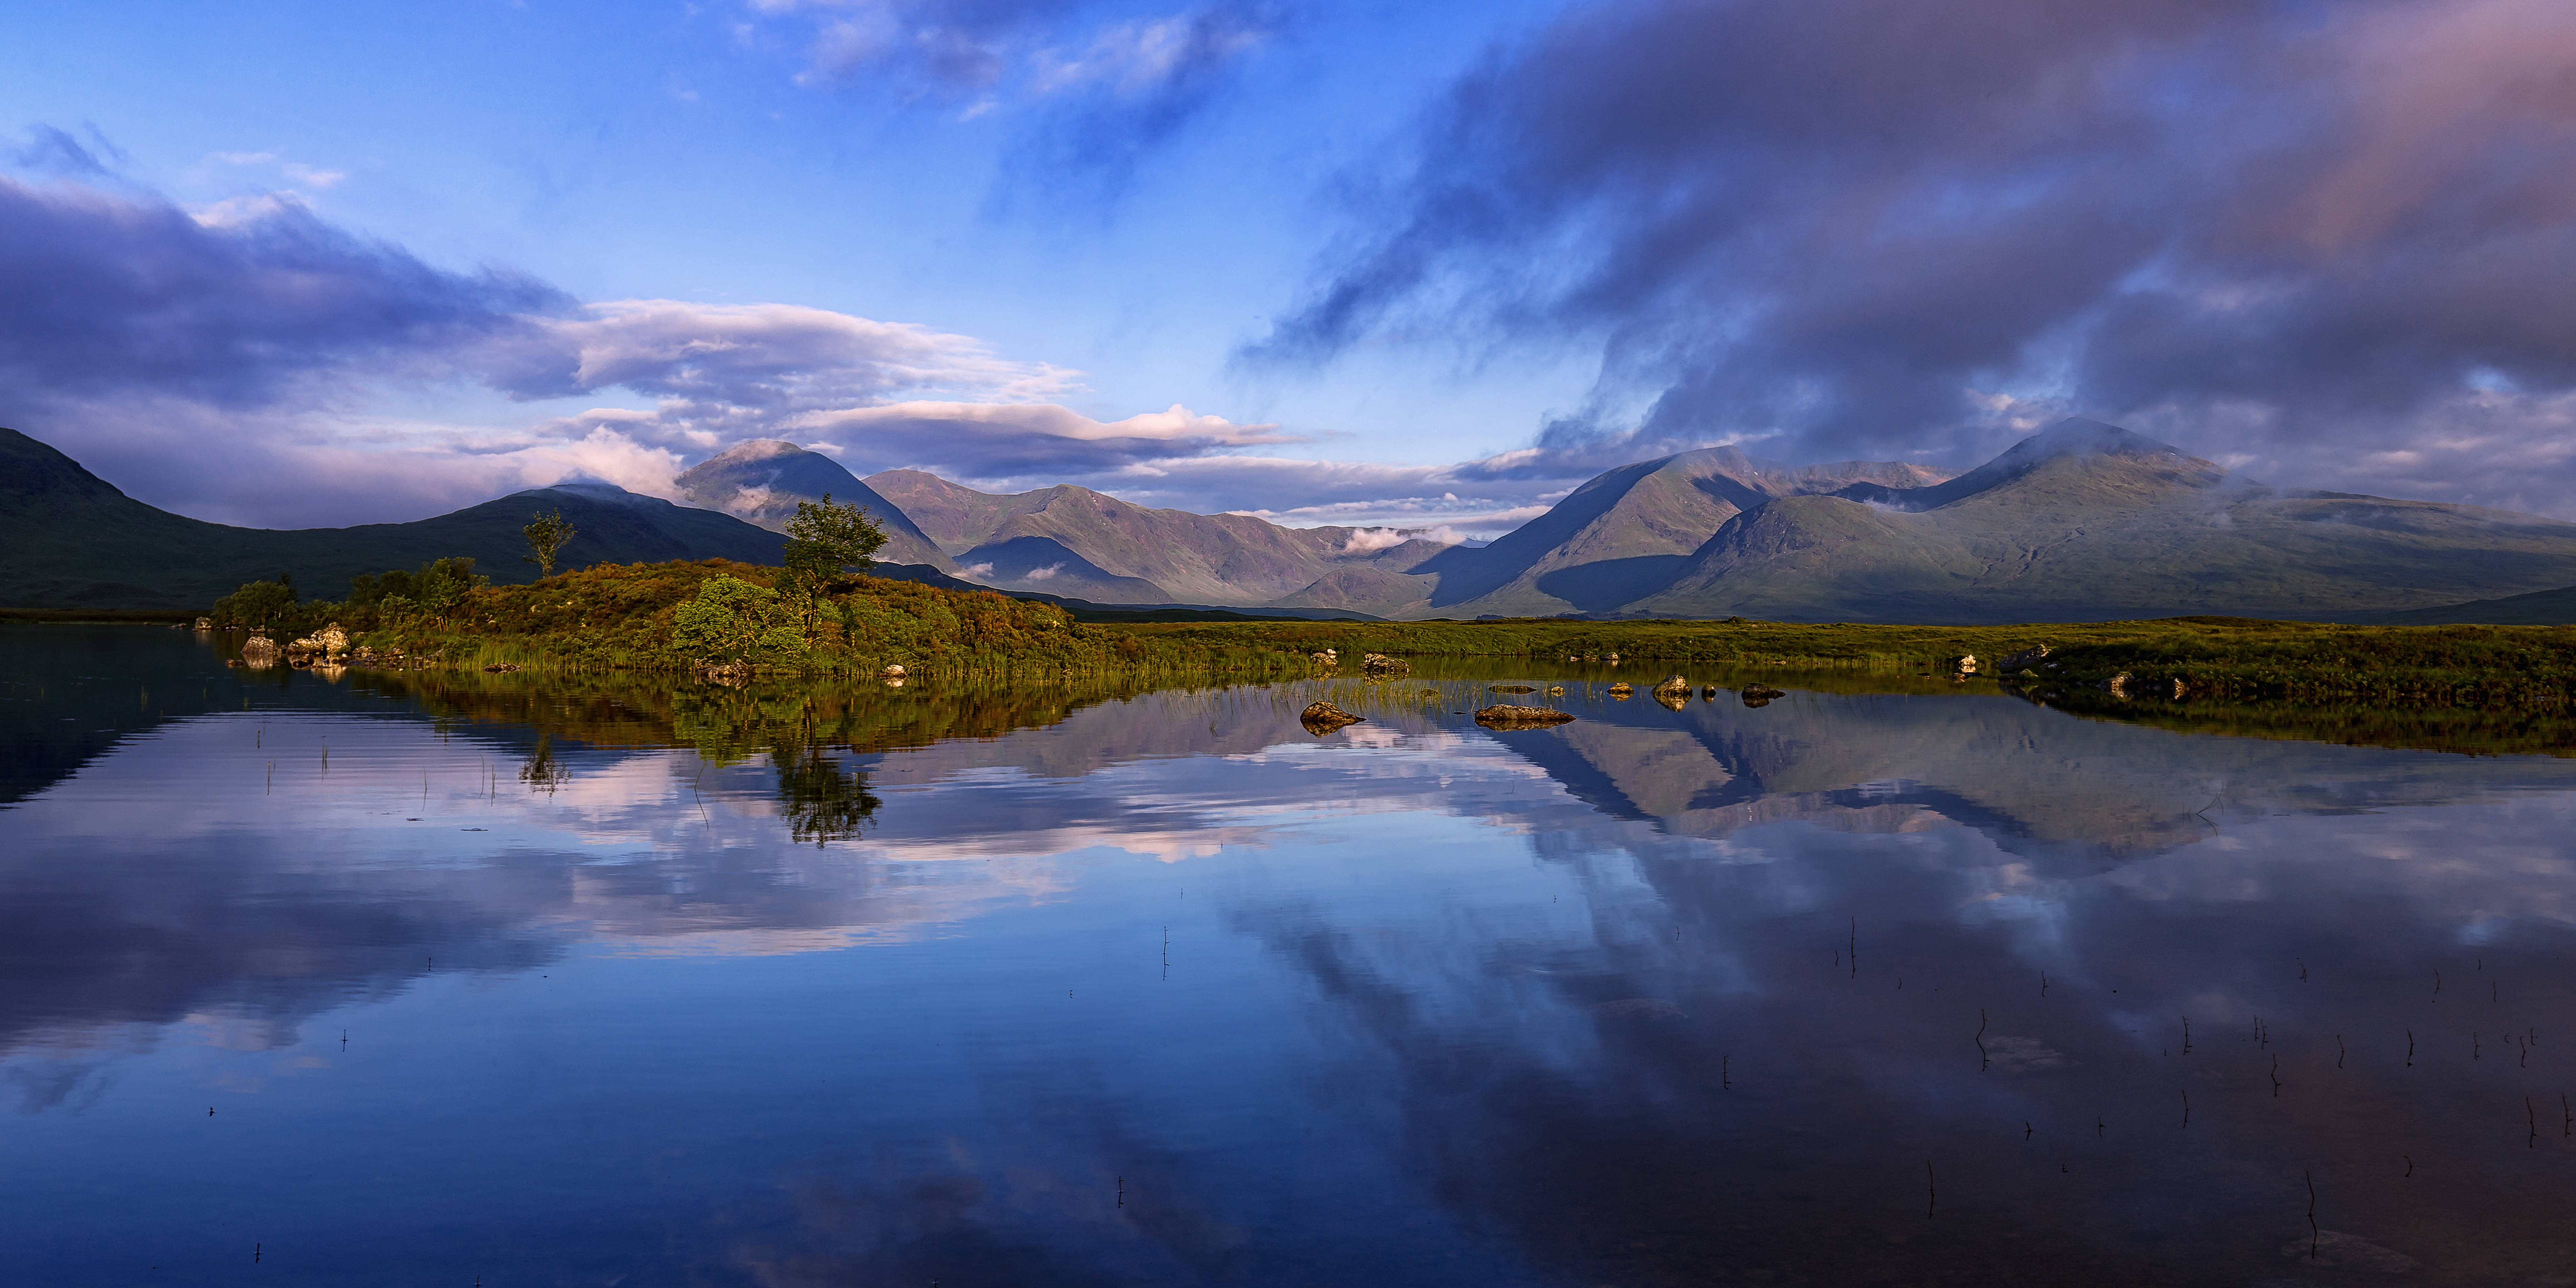
landscape, sea, water, nature, wilderness, mountain, snow, winter, cloud, sky, sunrise, sunset, sunlight, morning, hill, lake, dawn, mountain range, dusk, evening, reflection, weather, reservoir, alps, reflections, scotland, loch, blackmountmountains, lochannahachlaise, rannochmoor, atmospheric phenomenon, mountainous landforms, computer wallpaper